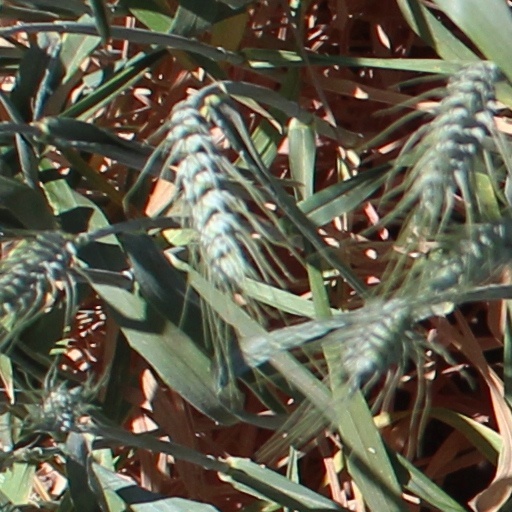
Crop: wheat